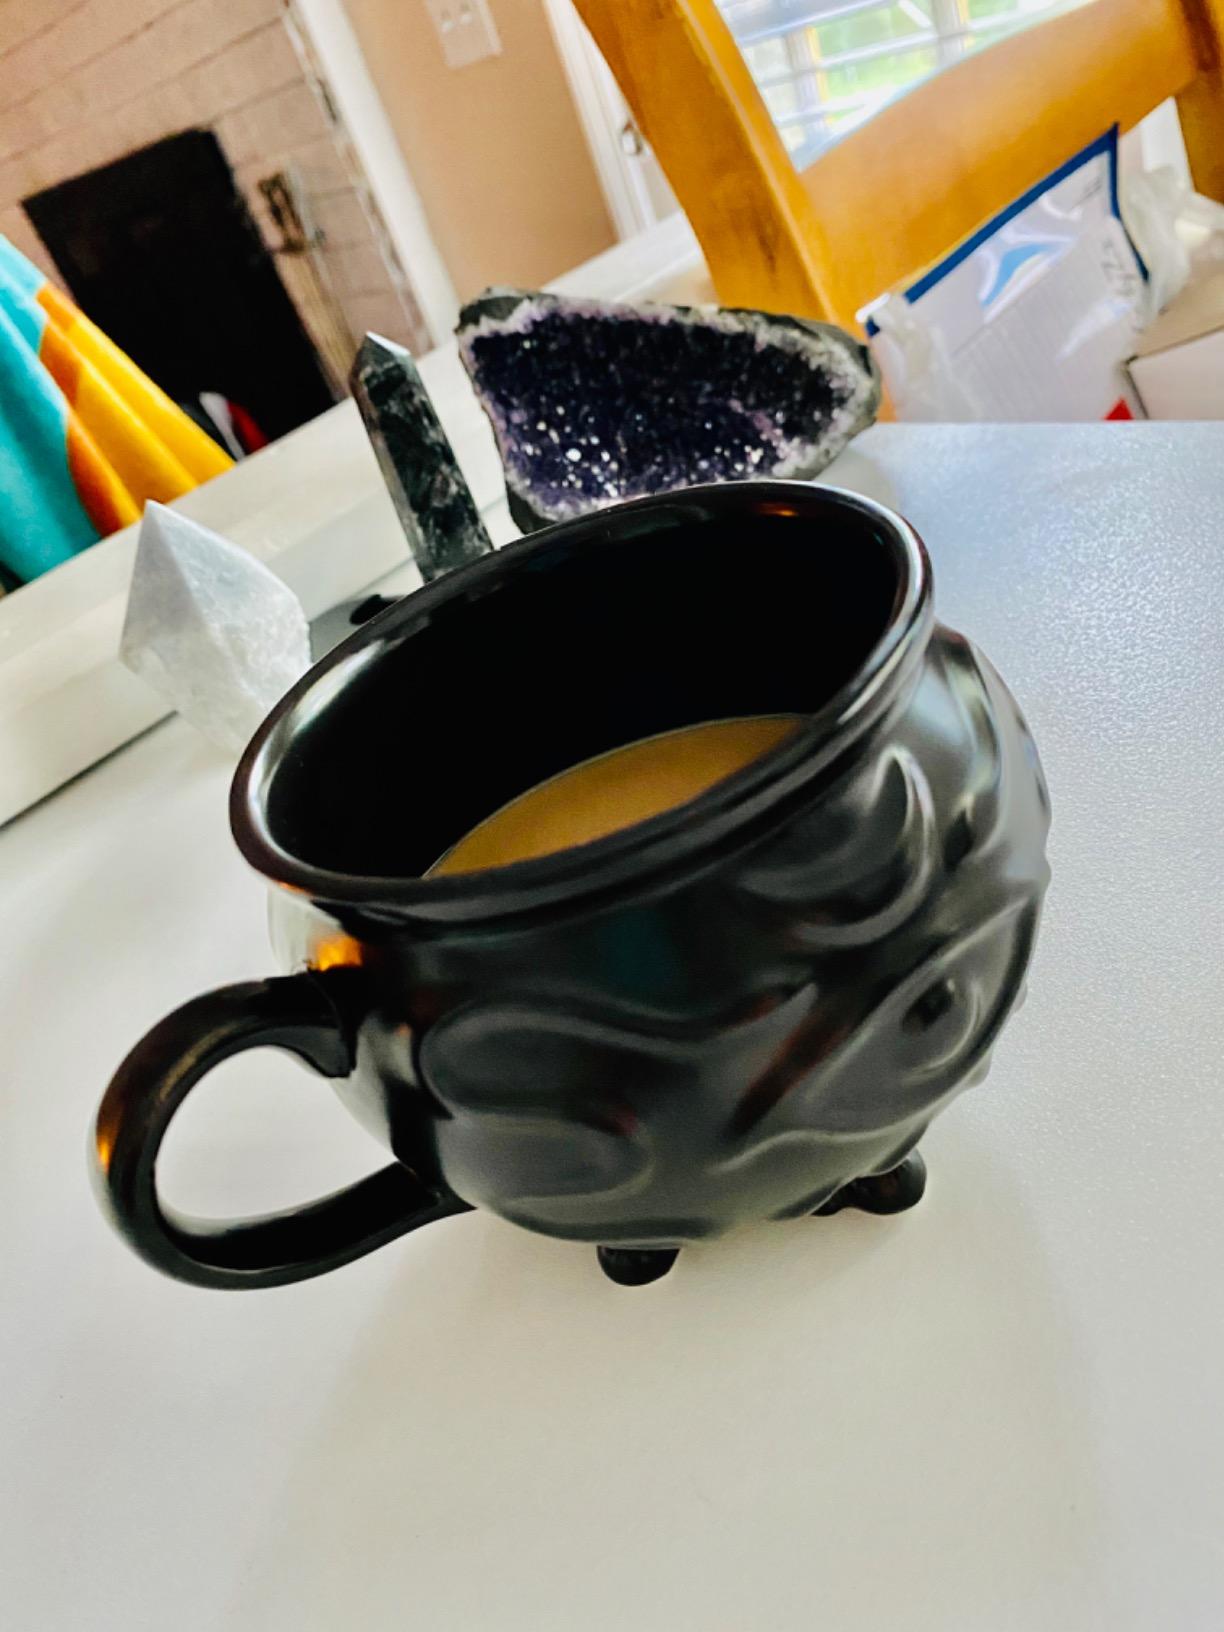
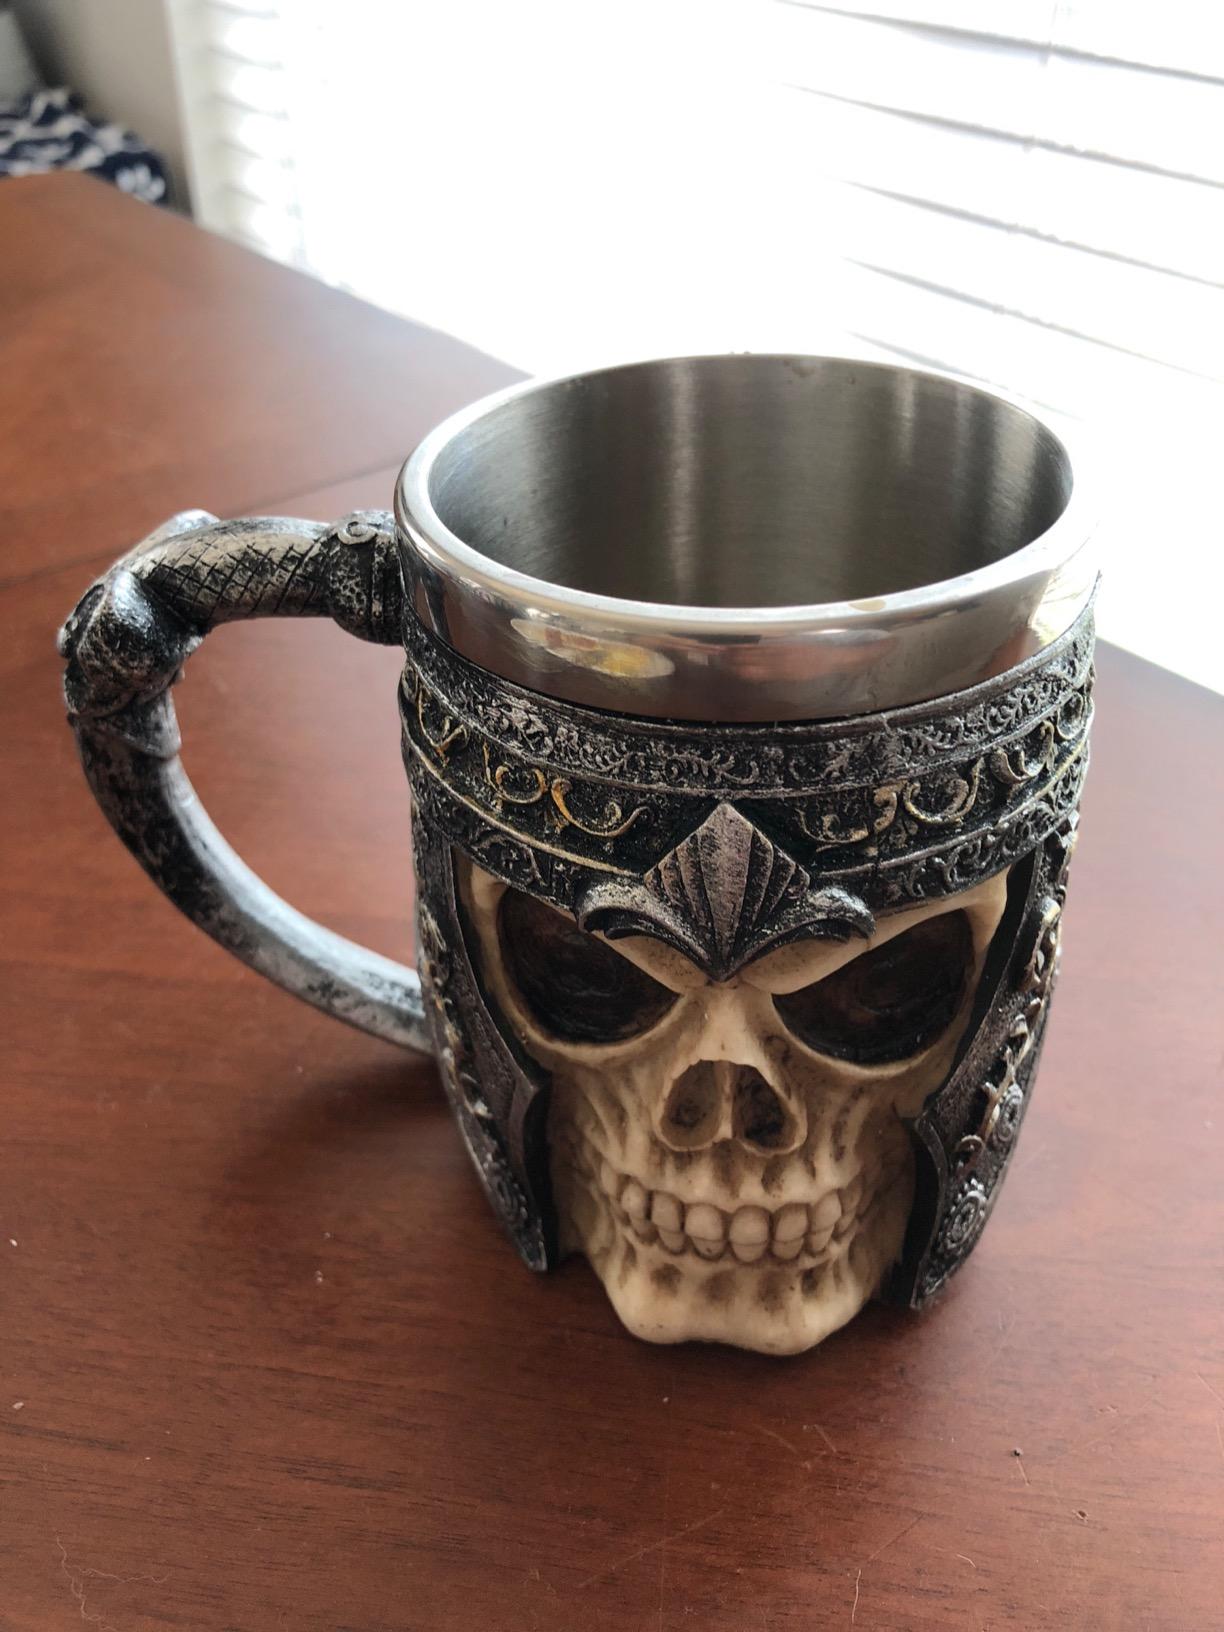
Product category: items_mug
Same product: no